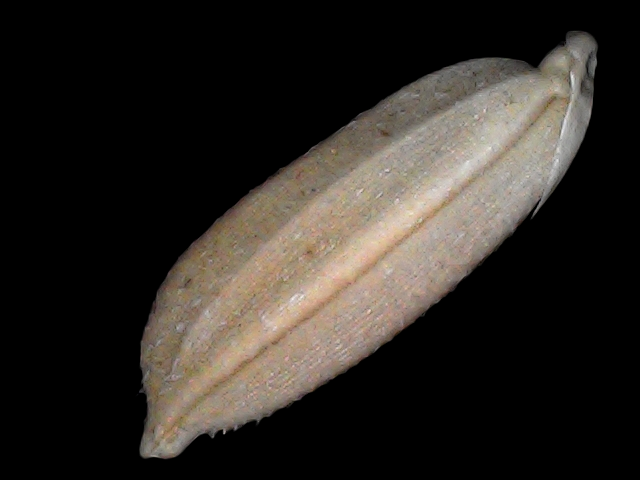
Rice variety: Br22